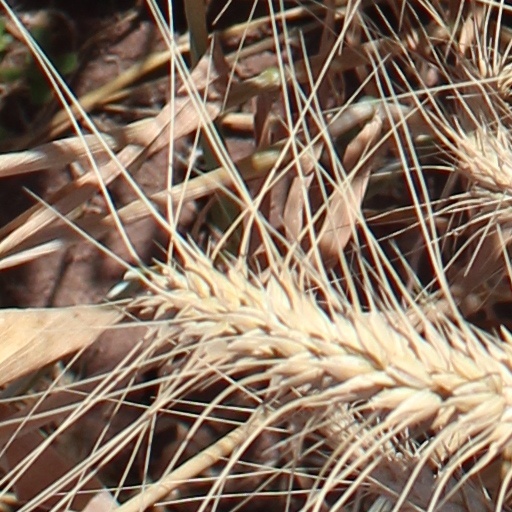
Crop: wheat